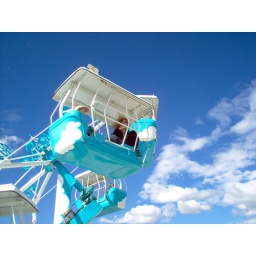
I liked the idea of the clouds on the ride and in the background..big blue sky